Israel Tennis Centers

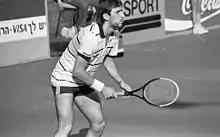
Christoph Zipf taking part in the Tel Aviv Open in Ramat HaSharon, 1983.

In 1974, at a time when tennis in Israel was a sport played primarily by tourists as beach hotels, Dr. Ian Froman, Freddie Krivine, Joseph D. Shane, Harold Landesberg, Rubin Josephs, and Dr. William H. Lippy began fundraising efforts to launch tennis as a sport in Israel and to build a National Tennis Center on an old strawberry patch in Ramat HaSharon given to the ITC by the government. On April 25, 1976, Leah Rabin cut the ribbon to the Center, and 250 children signed up to participate. Canadian pioneers of the Centers included Joseph Frieberg, Gerry Goldberg, Ralph Halbert, and Harold Green. Their fundraising efforts laid the financial foundation for Canada Stadium, where the Davis Cup and Fed Cup were hosted in Israel until 2009, and the construction and maintenance of the centers, as well as provision of equipment to the children, were funded without any government assistance.